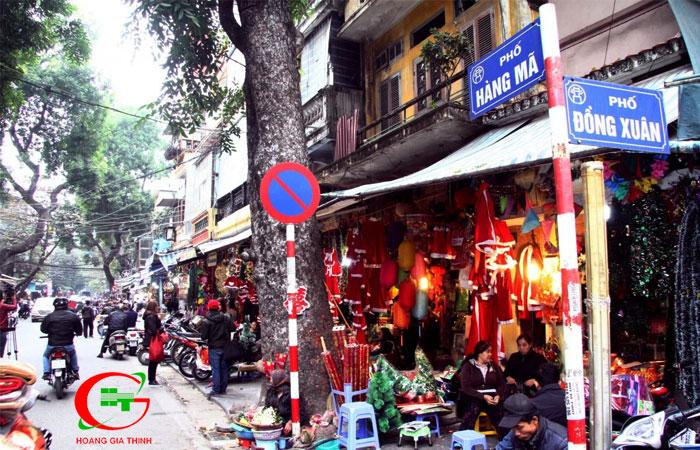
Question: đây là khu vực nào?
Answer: đây là khu vực phố hàng mã